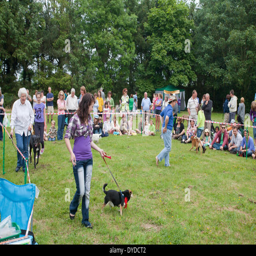
a dog show at a local fair